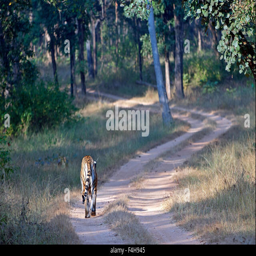
the image of animal was taken in national park